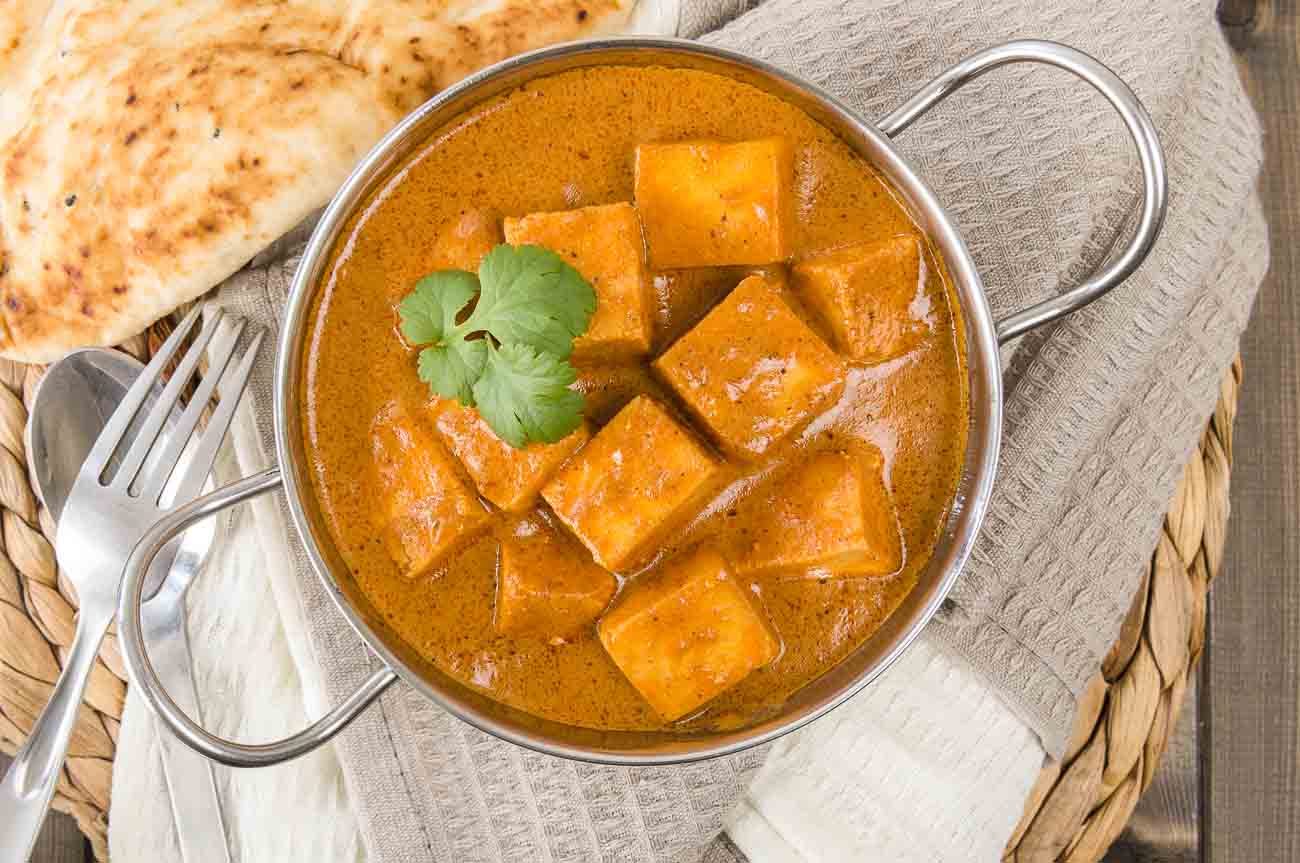
Dish: kadai_paneer